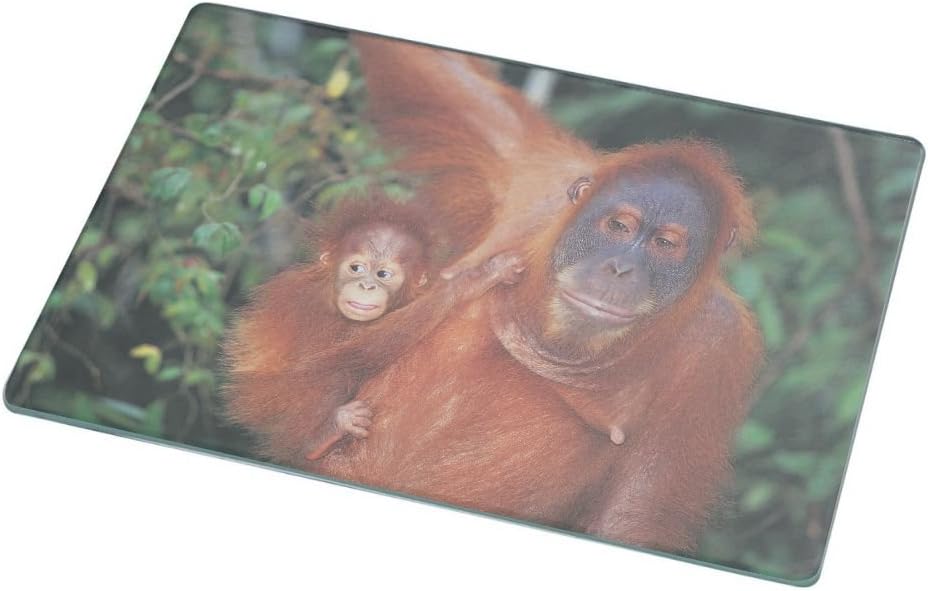
Rikki Knight RK-LGCB-526 Orangutan with Baby Glass Cutting Board, Large, White
Category: Amazon Home
This eye catching Tempered and coated Glass Cutting Board by Rikki Knight measures 15.3" X 11.3" and is not only beautiful, but also very useful and practical for home chef's and restaurant owner's alike. This functional, sanitary, and heat resistant glass cutting surface is ideal for slicing, dicing, and mincing or use as a protective work space for your saucepans and hot dishes in the kitchen. The cutting board Includes self-adhesive rubber feet and when placed against the wall in a standing position, these cutting boards are ideal for decorative purposes as well! Our professional coat will ensure that it will always remain great to look at whilst making a terrific conversation piece in the kitchen. Disclaimer: All images are printed directly into the material - The Texture of the image will always be a flat surface. Any images that appears to be 3-D, textured, or glittery are flat printed images. This product is proudly printed in the USA.
Features: Durable tempered glass is shatter-resistant and made to last through years and years of use | Adds elegant styling to your kitchen decor | Protects your Counter Top from damage when preparing food and can also be used to place hot saucepans | Adds stylish accent design to your kitchen and makes unique serving platters for hors d' oeuvres | Rubber Legs keep your cutting board firmly in place when chopping, slicing, and dicing